Cruise ship

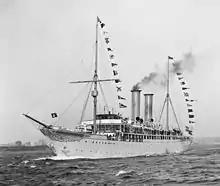
was the first purpose-built cruise ship.

Italy, a traditional focus of the Grand Tour, offered an early cruise experience on the "Francesco I", flying the flag of the Kingdom of the Two Sicilies. Built in 1831, the "Francesco I" sailed from Naples in early June 1833, preceded by an advertising campaign. Nobles, authorities, and royal princes from all over Europe boarded the cruise ship, which sailed in just over three months to Taormina, Catania, Syracuse, Malta, Corfu, Patras, Delphi, Zante, Athens, Smyrna and Constantinople, providing passengers with excursions and guided tours.